Giustino (Handel)

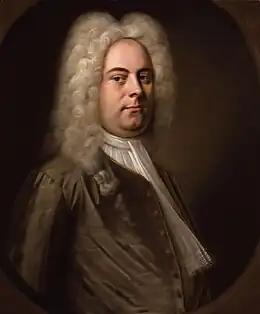
George Frideric Handel

Giustino ("Justin", HWV 37) is an opera seria in three acts by George Frideric Handel. The opera was first given at the Covent Garden Theatre in London on 16 February 1737. The Italian-language libretto was adapted from Charles VI's court poet Pietro Pariati's libretto for "Giustino" (1711), after the much older original libretto of Nicolò Beregan (1682). The libretto had already been adapted by many composers including Vivaldi's "Giustino" of 1724 and Tomaso Albinoni's lost opera of 1711.